HBCU Legacy Bowl

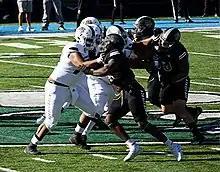
Action during the February 2022 game

The event was announced by the Black College Football Hall of Fame on March 18, 2021. The game was founded by the Black College Football Hall of Fame, National Football League (NFL), Pro Football Hall of Fame, and Tulane University. The inaugural bowl was contested on February 19, 2022, at Yulman Stadium on the campus of Tulane University in New Orleans; it was broadcast on NFL Network.